Teel Bivins

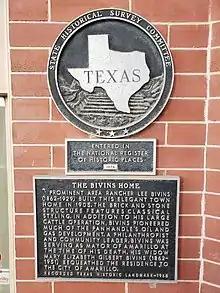
Texas Historical marker for the Bivins Home, 1000 South Polk

Miles Teel Bivins (November 22, 1947 – October 26, 2009) was an American diplomat and politician. He served as a Republican member for the 31st district of the Texas Senate, and also as the 18th United States Ambassador to the Kingdom of Sweden.